Trebišnjica wellsprings group

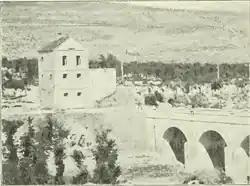

Another submerged springs are Čepelica river spring-group ("Čepelica spring-group"), located at Ćepelica village, further down the stream from first group, at a.s.l. The Čepelica river itself was less than long seasonal river, and flowed through valley of "Luke" (literally ; figuratively ) before it meet Trebišnjica at "Mistialj" confluence.